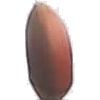
Label: hazelnut